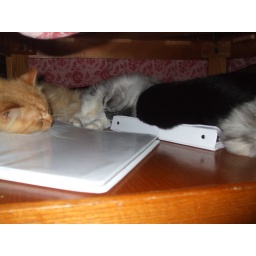
every night a lot of the big cats sleep under this table